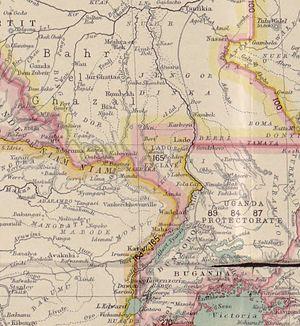
Josué Henry de la Lindi, né à Bohan le 16 décembre 1869 et mort à Ixelles le 31 mars 1957, est un militaire belge, personnage important de l'histoire coloniale. Il prend parti à toute l'histoire de l'État indépendant du Congo, et il est mémorialisé en Belgique pour son rôle dans les campagnes anti-esclavagistes. Il est en outre protagoniste de l'affaire Stokes, et participe à la répression de la révolte des Batetela lors de la bataille de la Lindi en 1897. Il essayera de franchir le Nil blanc sur ordre de Léopold II en 1899. Après la crise de Fachoda, il est au cœur des tensions internationales qui débouchent dans la Première Guerre mondiale, pendant laquelle il est commandant de troupes de la frontière orientale du Congo.
L'enclave de Lado ou enclave de Redjaf, parfois Soudan léopoldien, est un territoire qui fait actuellement partie du Soudan du Sud et de l'Ouganda, mais qui fut occupé de 1894 à 1910 par l'État indépendant du Congo. Le territoire comprenait notamment le site de l'actuelle capitale du Soudan du Sud, Djouba.